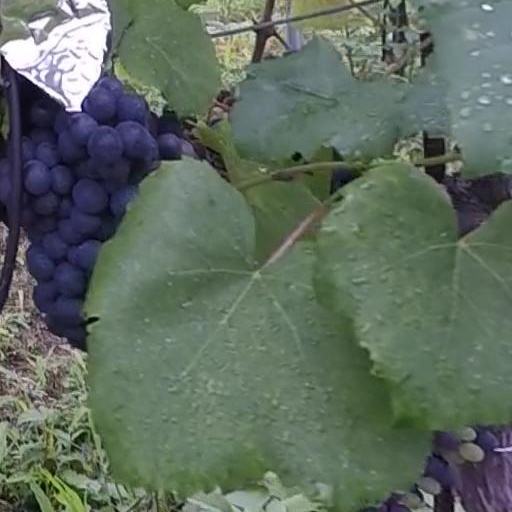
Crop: grape